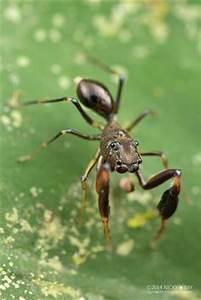
spider